Torreys Peak

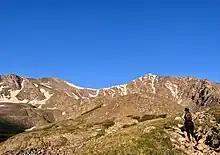
Grays and Torreys Peaks from the trail

Torreys Peak is a mountain in the Front Range region of the Rocky Mountains in Colorado. It is one of 53 fourteeners in Colorado. Its nearest major city is Denver. Torreys Peak is located along the Continental Divide, as well as the division between Clear Creek County and Summit County. In the Arapaho language Torrey's Peak and the adjacent Gray's Peak are named, Heeniiyoowuu or "Ant Hills".